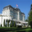
Label: castle